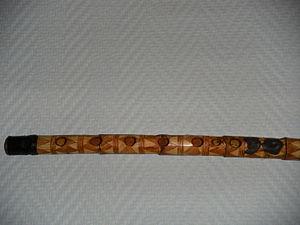
Le chaoui est un genre de musique berbère issu des Aurès en Algérie. C'est un mélange de musique sahraoui et de rythmes marqués et dansants et fait partie du terroir de la musique. Les premières gravures sur bande magnétique remontent aux années 1930 avec Aissa Jermouni où la musique chaouie a été éditée au niveau international.